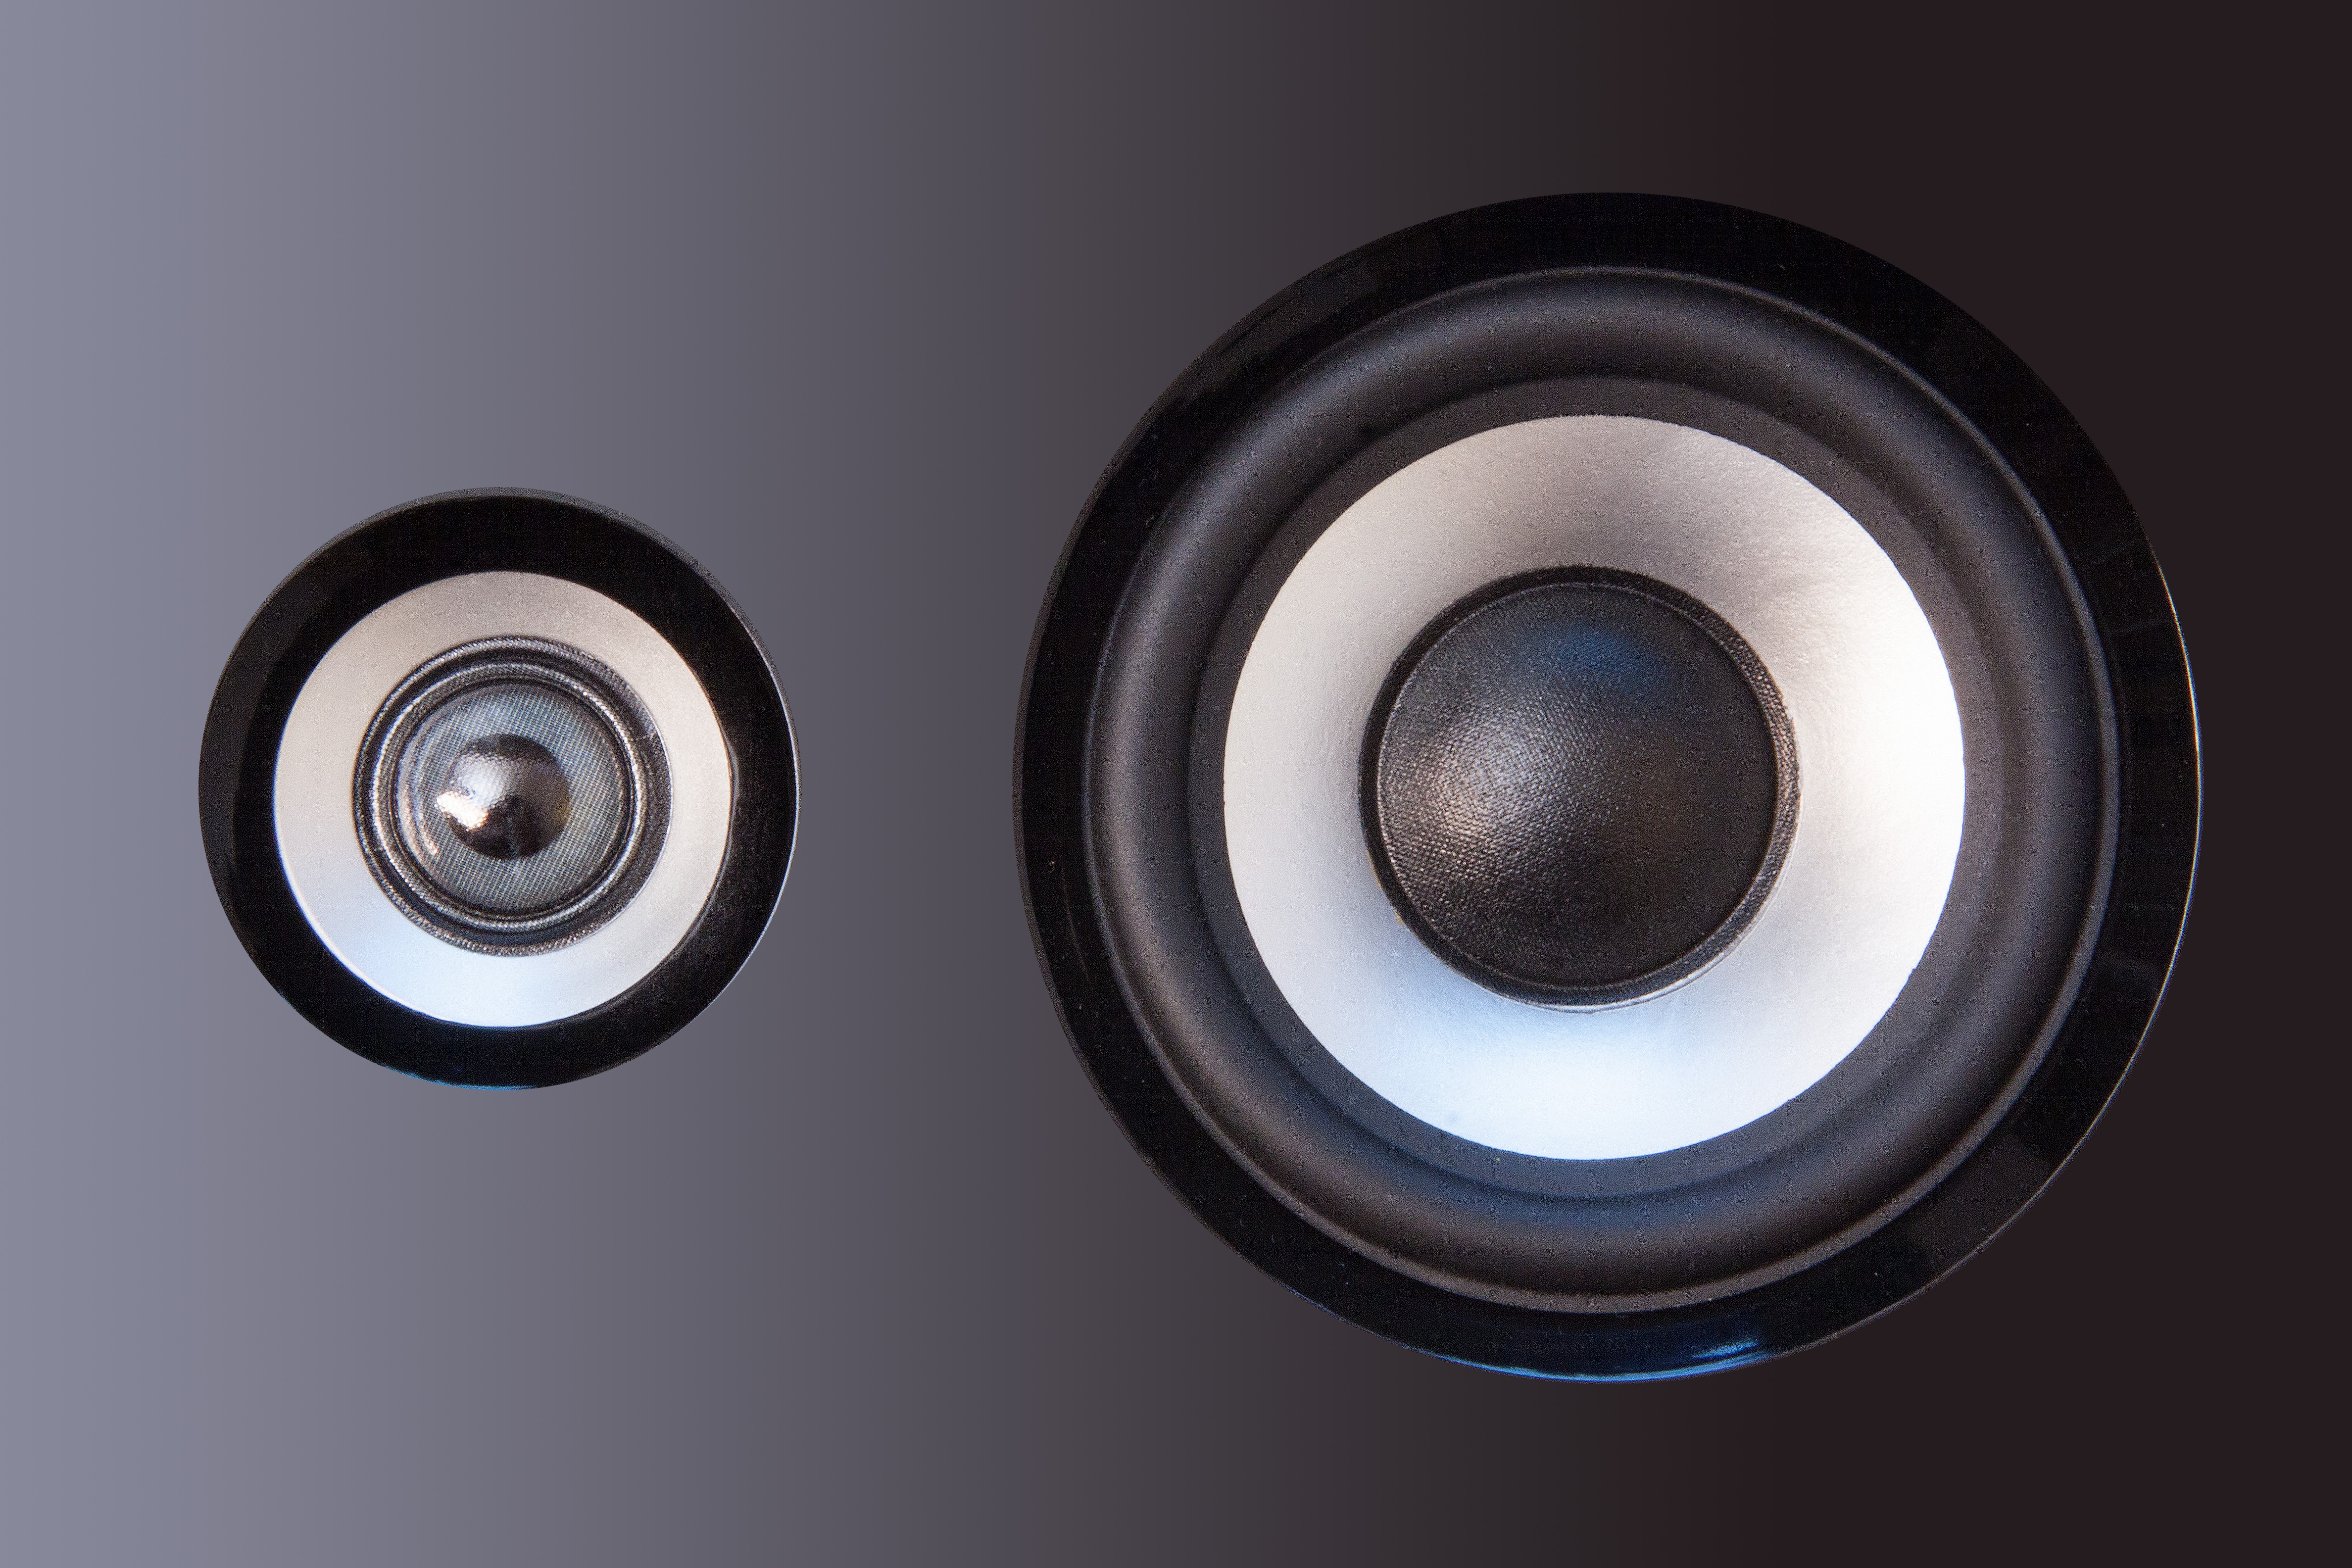
technology, wheel, black, circle, stereo, bass, audio, rim, sound, volume, speakers, lacquered, loudspeaker, audio equipment, trichterf rmig, music playback, tweeter, membrane, computer speaker